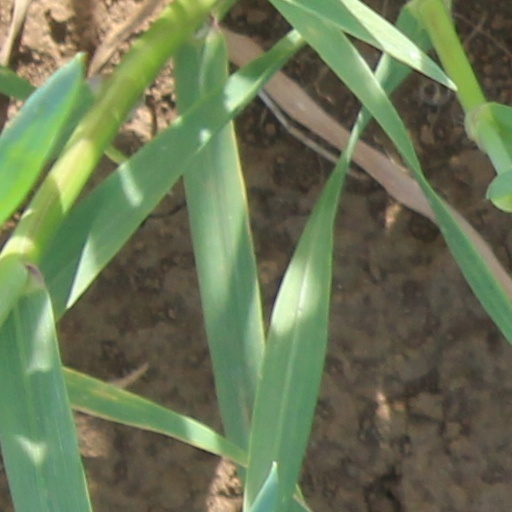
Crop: wheat